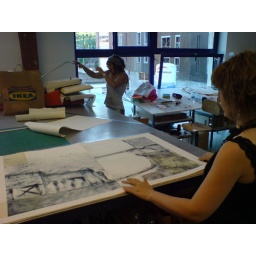
abtffn8aaa.wordpress.com/, My feet in the sky of Bilbao and my head in San Francisco street